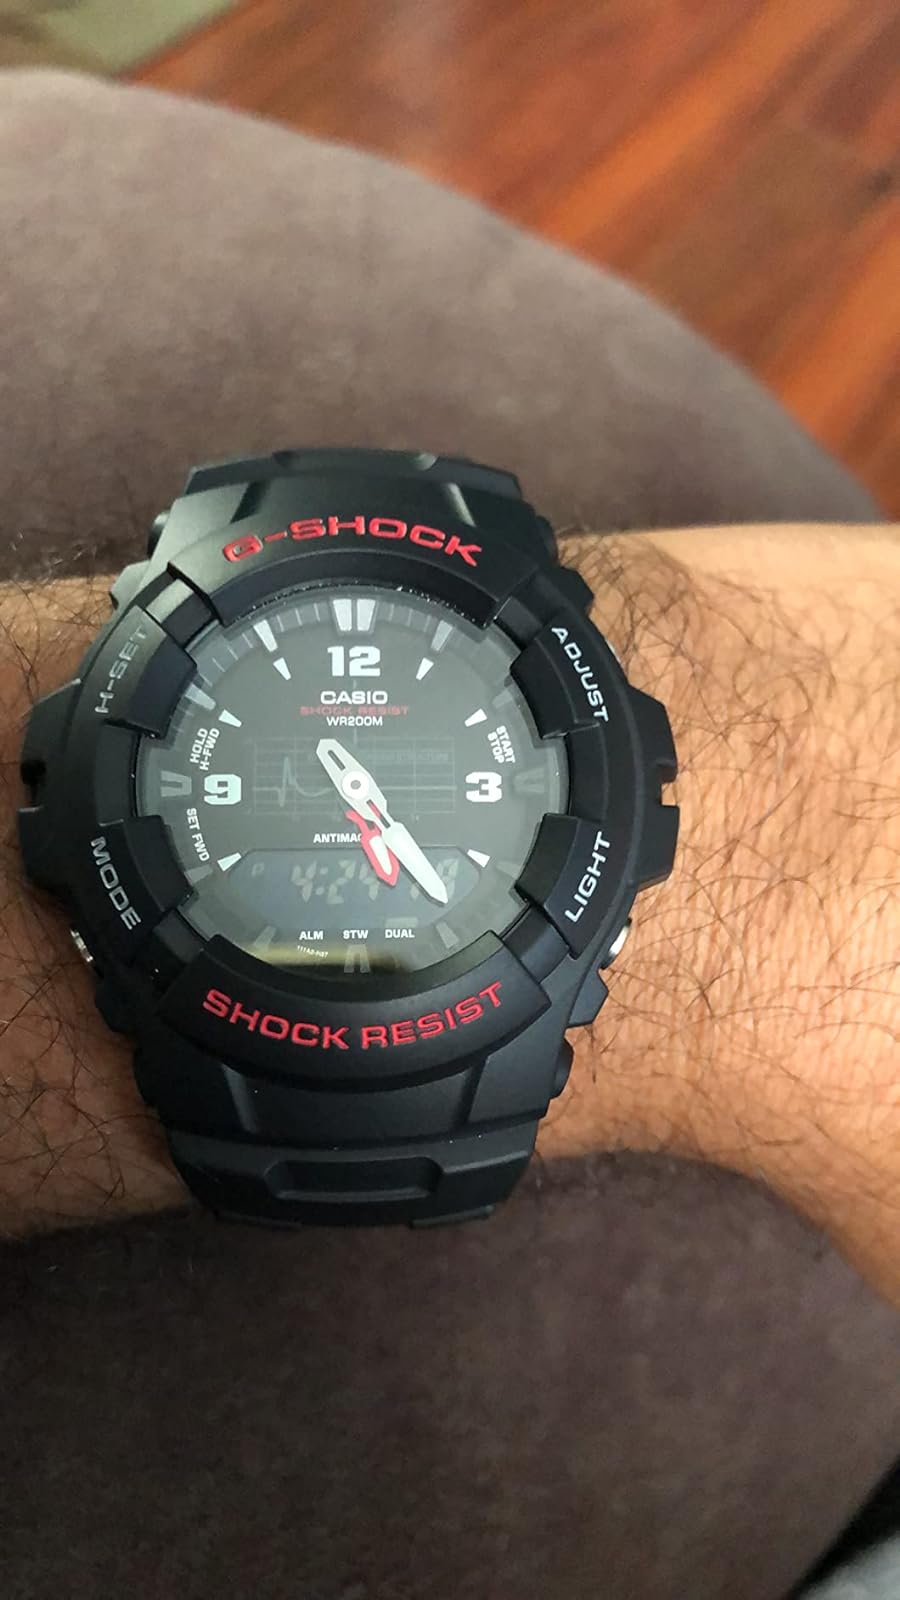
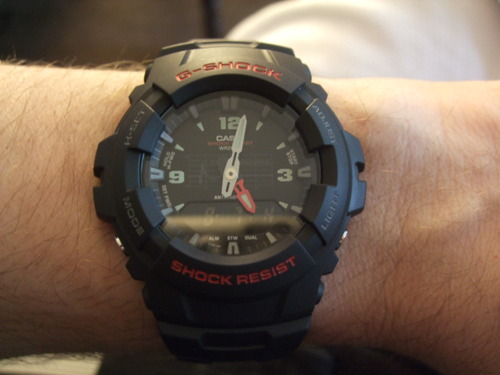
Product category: accessories_watch
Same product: yes